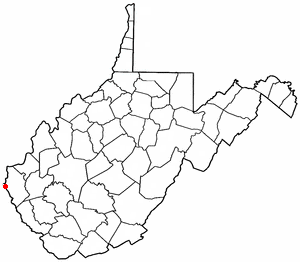
Fort Gay est une ville américaine située dans le Comté de Wayne en Virginie-Occidentale. En 2010, sa population était de 705 habitants.